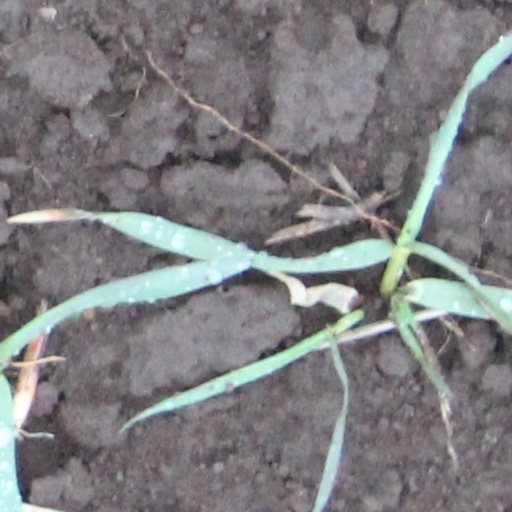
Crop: wheat